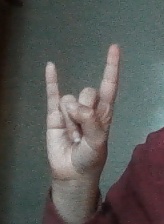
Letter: la